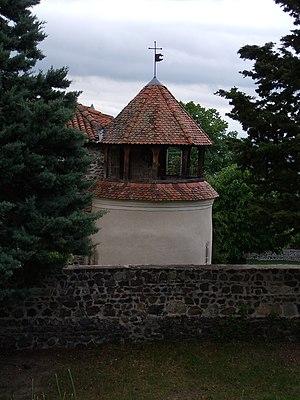
Château de Goutelas (commune de Marcoux), tour sud du logis dite tour campanile.
Le château de Goutelas est une maison forte remaniée à la Renaissance, située à Marcoux dans le département de la Loire, au nord de la ville de Montbrison. Il est partiellement inscrit au titre des monuments historiques depuis 1964.